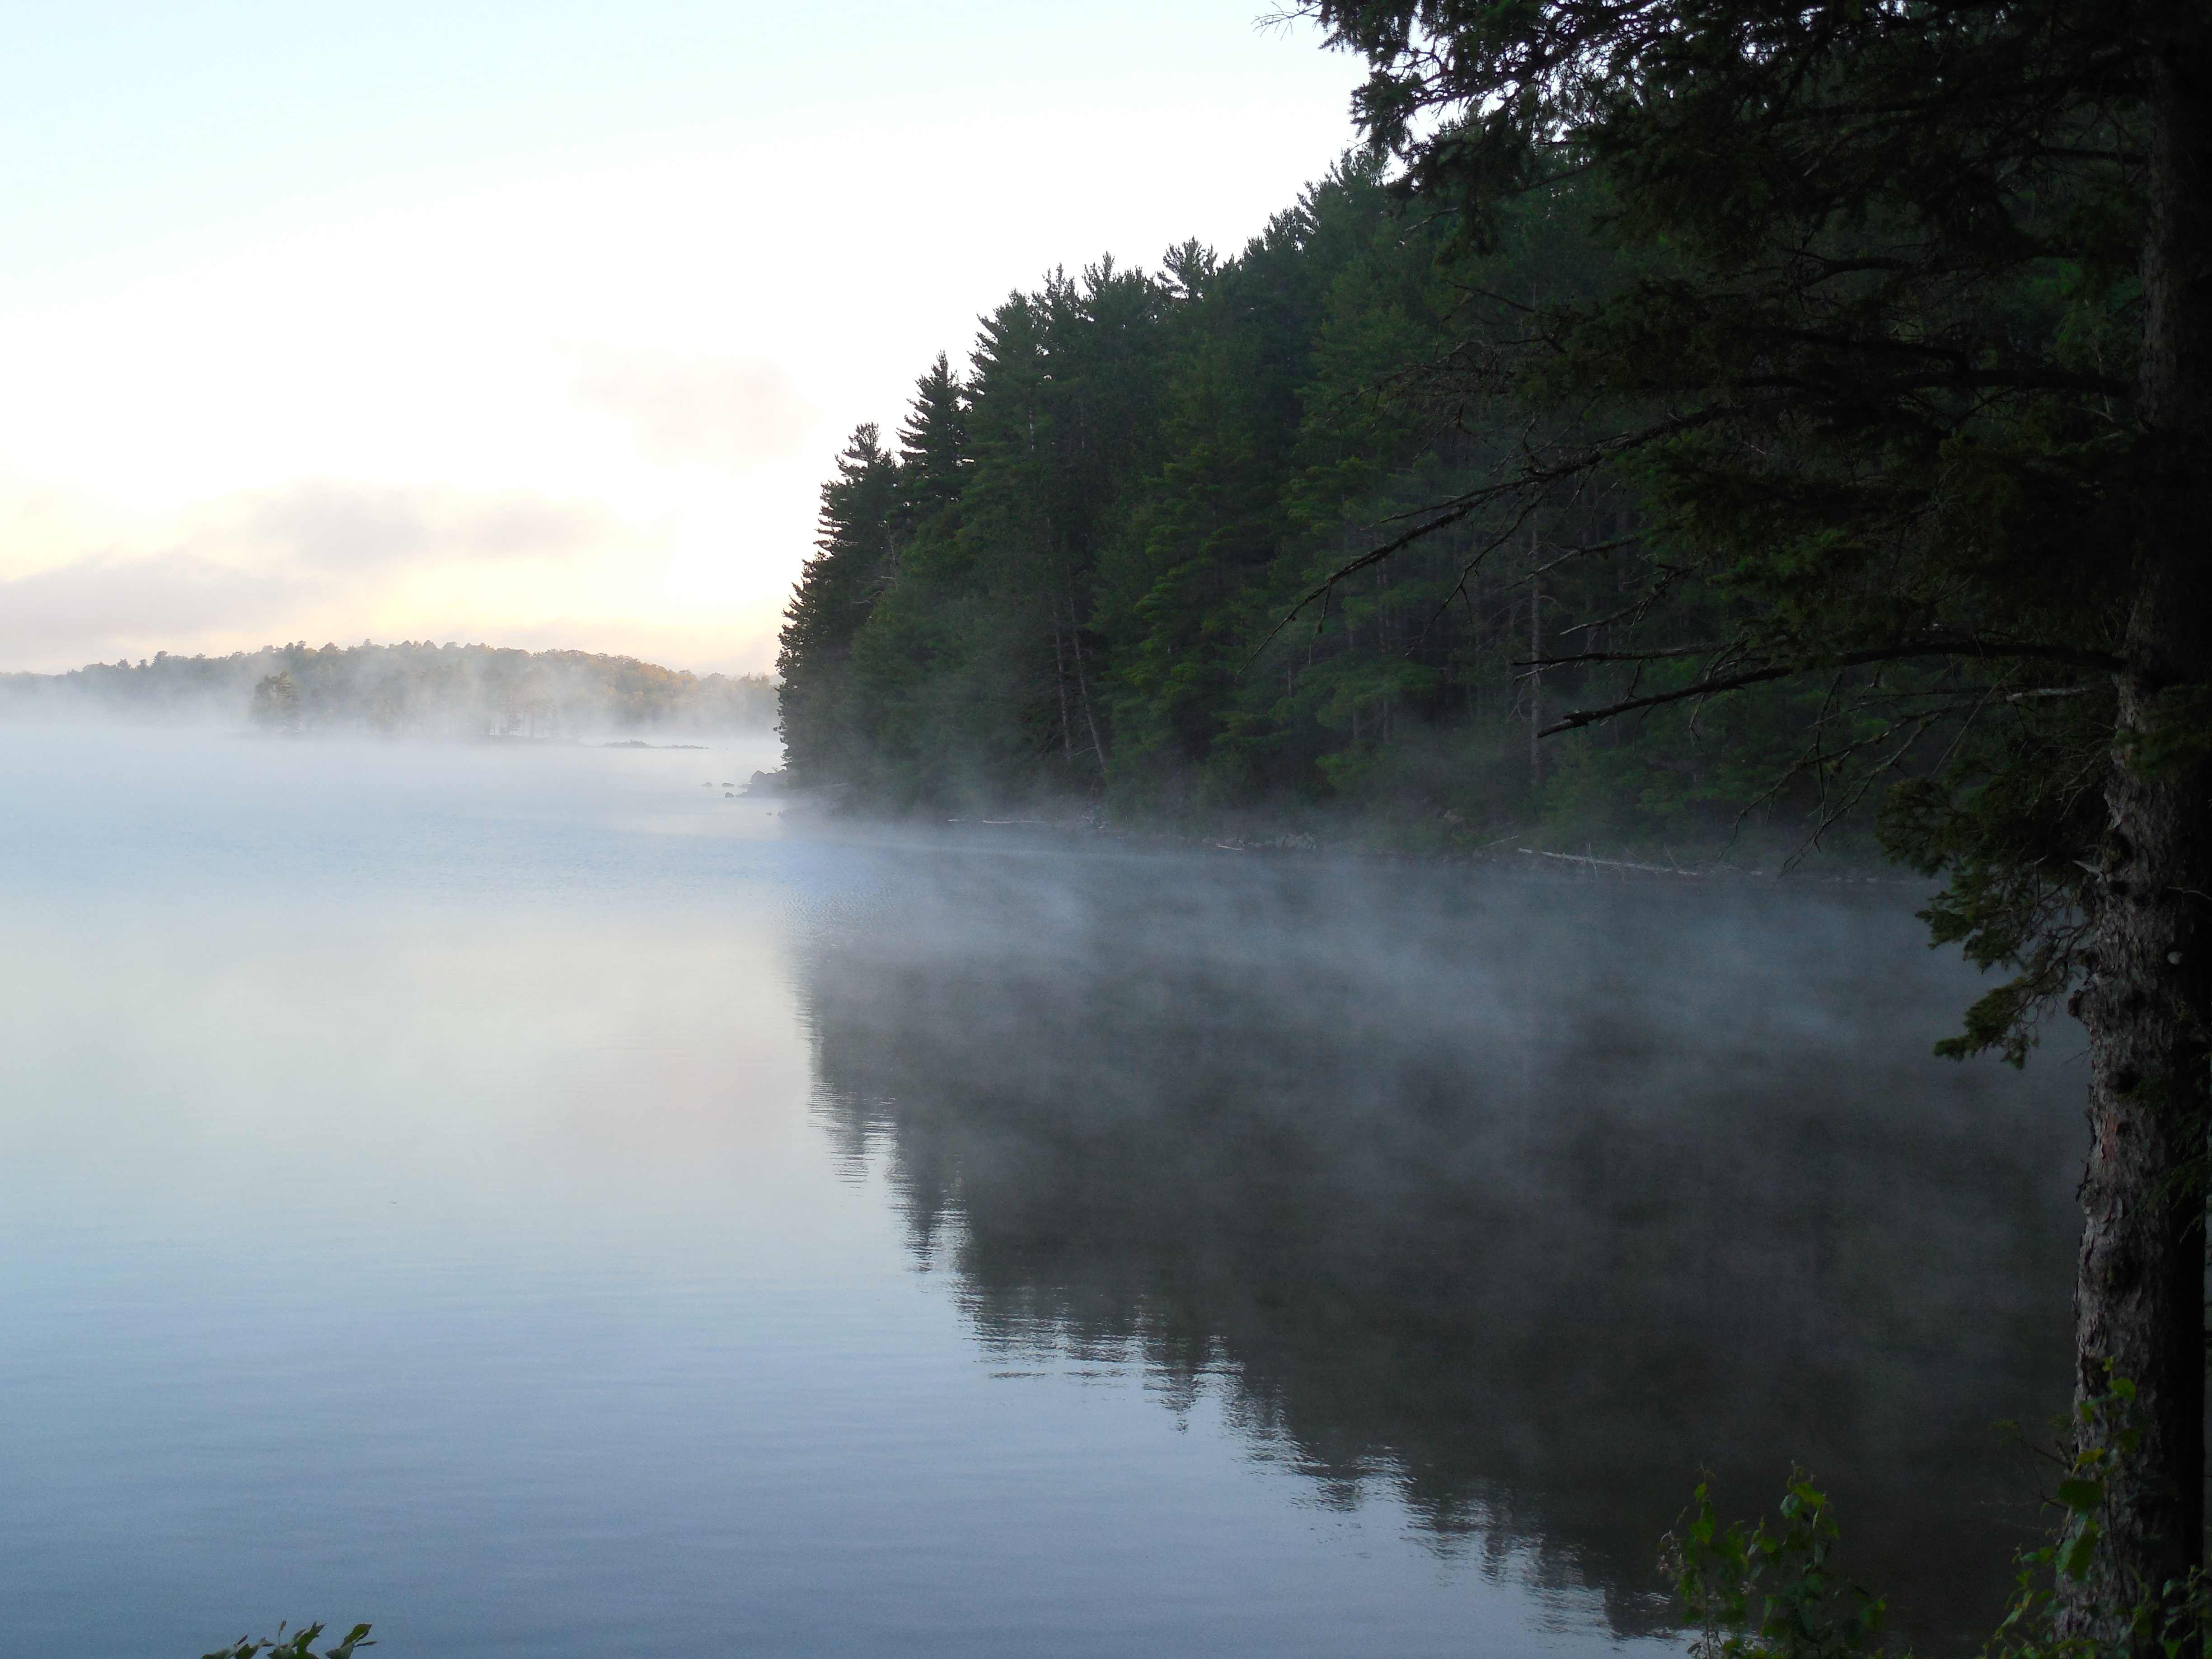
tree, water, nature, forest, outdoor, fog, mist, sunlight, morning, lake, dawn, river, foggy, summer, pine, green, reflection, scenic, natural, weather, reservoir, body of water, habitat, loch, water feature, atmospheric phenomenon